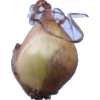
Label: onion